SN 1054

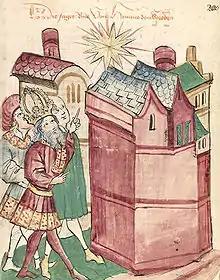
Henry III, Holy Roman Emperor sees the newly risen star above the roofs of Tivoli pointing up to it.

Three Chinese documents indicate that the guest star was located "perhaps a few inches" South-East of "Tianguan". "Song Shi" and "Song Huiyao" stipulate that it "was standing guard" for the asterism, corresponding to the star ζ Tauri. The "South-East" orientation has a simple astronomical meaning, the celestial sphere having, like the Earth's globe, both north and south celestial poles, the "South-East" direction thus corresponding to a "bottom-left" location in relation to the reference object (in this case, the star ζ Tauri) when it appears at the South. However, this "South-East" direction has long left modern astronomers perplexed in the context of this event: the logical remnant of the supernova corresponding to the guest star is the Crab Nebula, but it is not situated to the southeast of ζ Tauri, rather in the opposite direction, to the northwest.